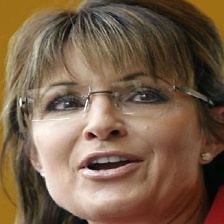
Species: LOONEY BIRDS
Scientific name: LUNATICUS AMERICONIS